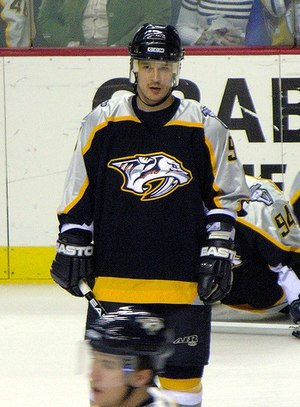
Nashville Predators
Nashville Predators er et professionelt ishockeyhold der spiller i den bedste nordamerikanske række NHL. Klubben spiller sine hjemmekampe i Bridgestone Arena i Nashville, Tennessee, USA. Klubben blev stiftet i 1998. I sæsonen 2003-04 lykkedes det for første gang klubben at kvalificere sig til slutspillet om Stanley Cuppen, en bedrift man gentog i sæsonen 2005-06. Begge gange blev man dog slået ud i første runde af slutspillet.